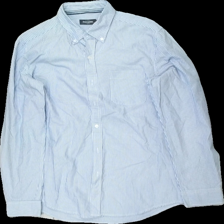
View: front
Type: Shirt
Category: Men
Brand: Dressman
Colors: White, Blue
Material: 100% bomull
Pattern: Striped
Cut: Regular
Size: L
Season: All
Stains: Major
Damage: gult runt krage
Damage location: top center
Damage 2: smuts fläck
Damage 2 location: middle left
Damage 3: gult
Damage 3 location: middle center
Price range: <50
Recommended usage: Export
Description: randig skjorta